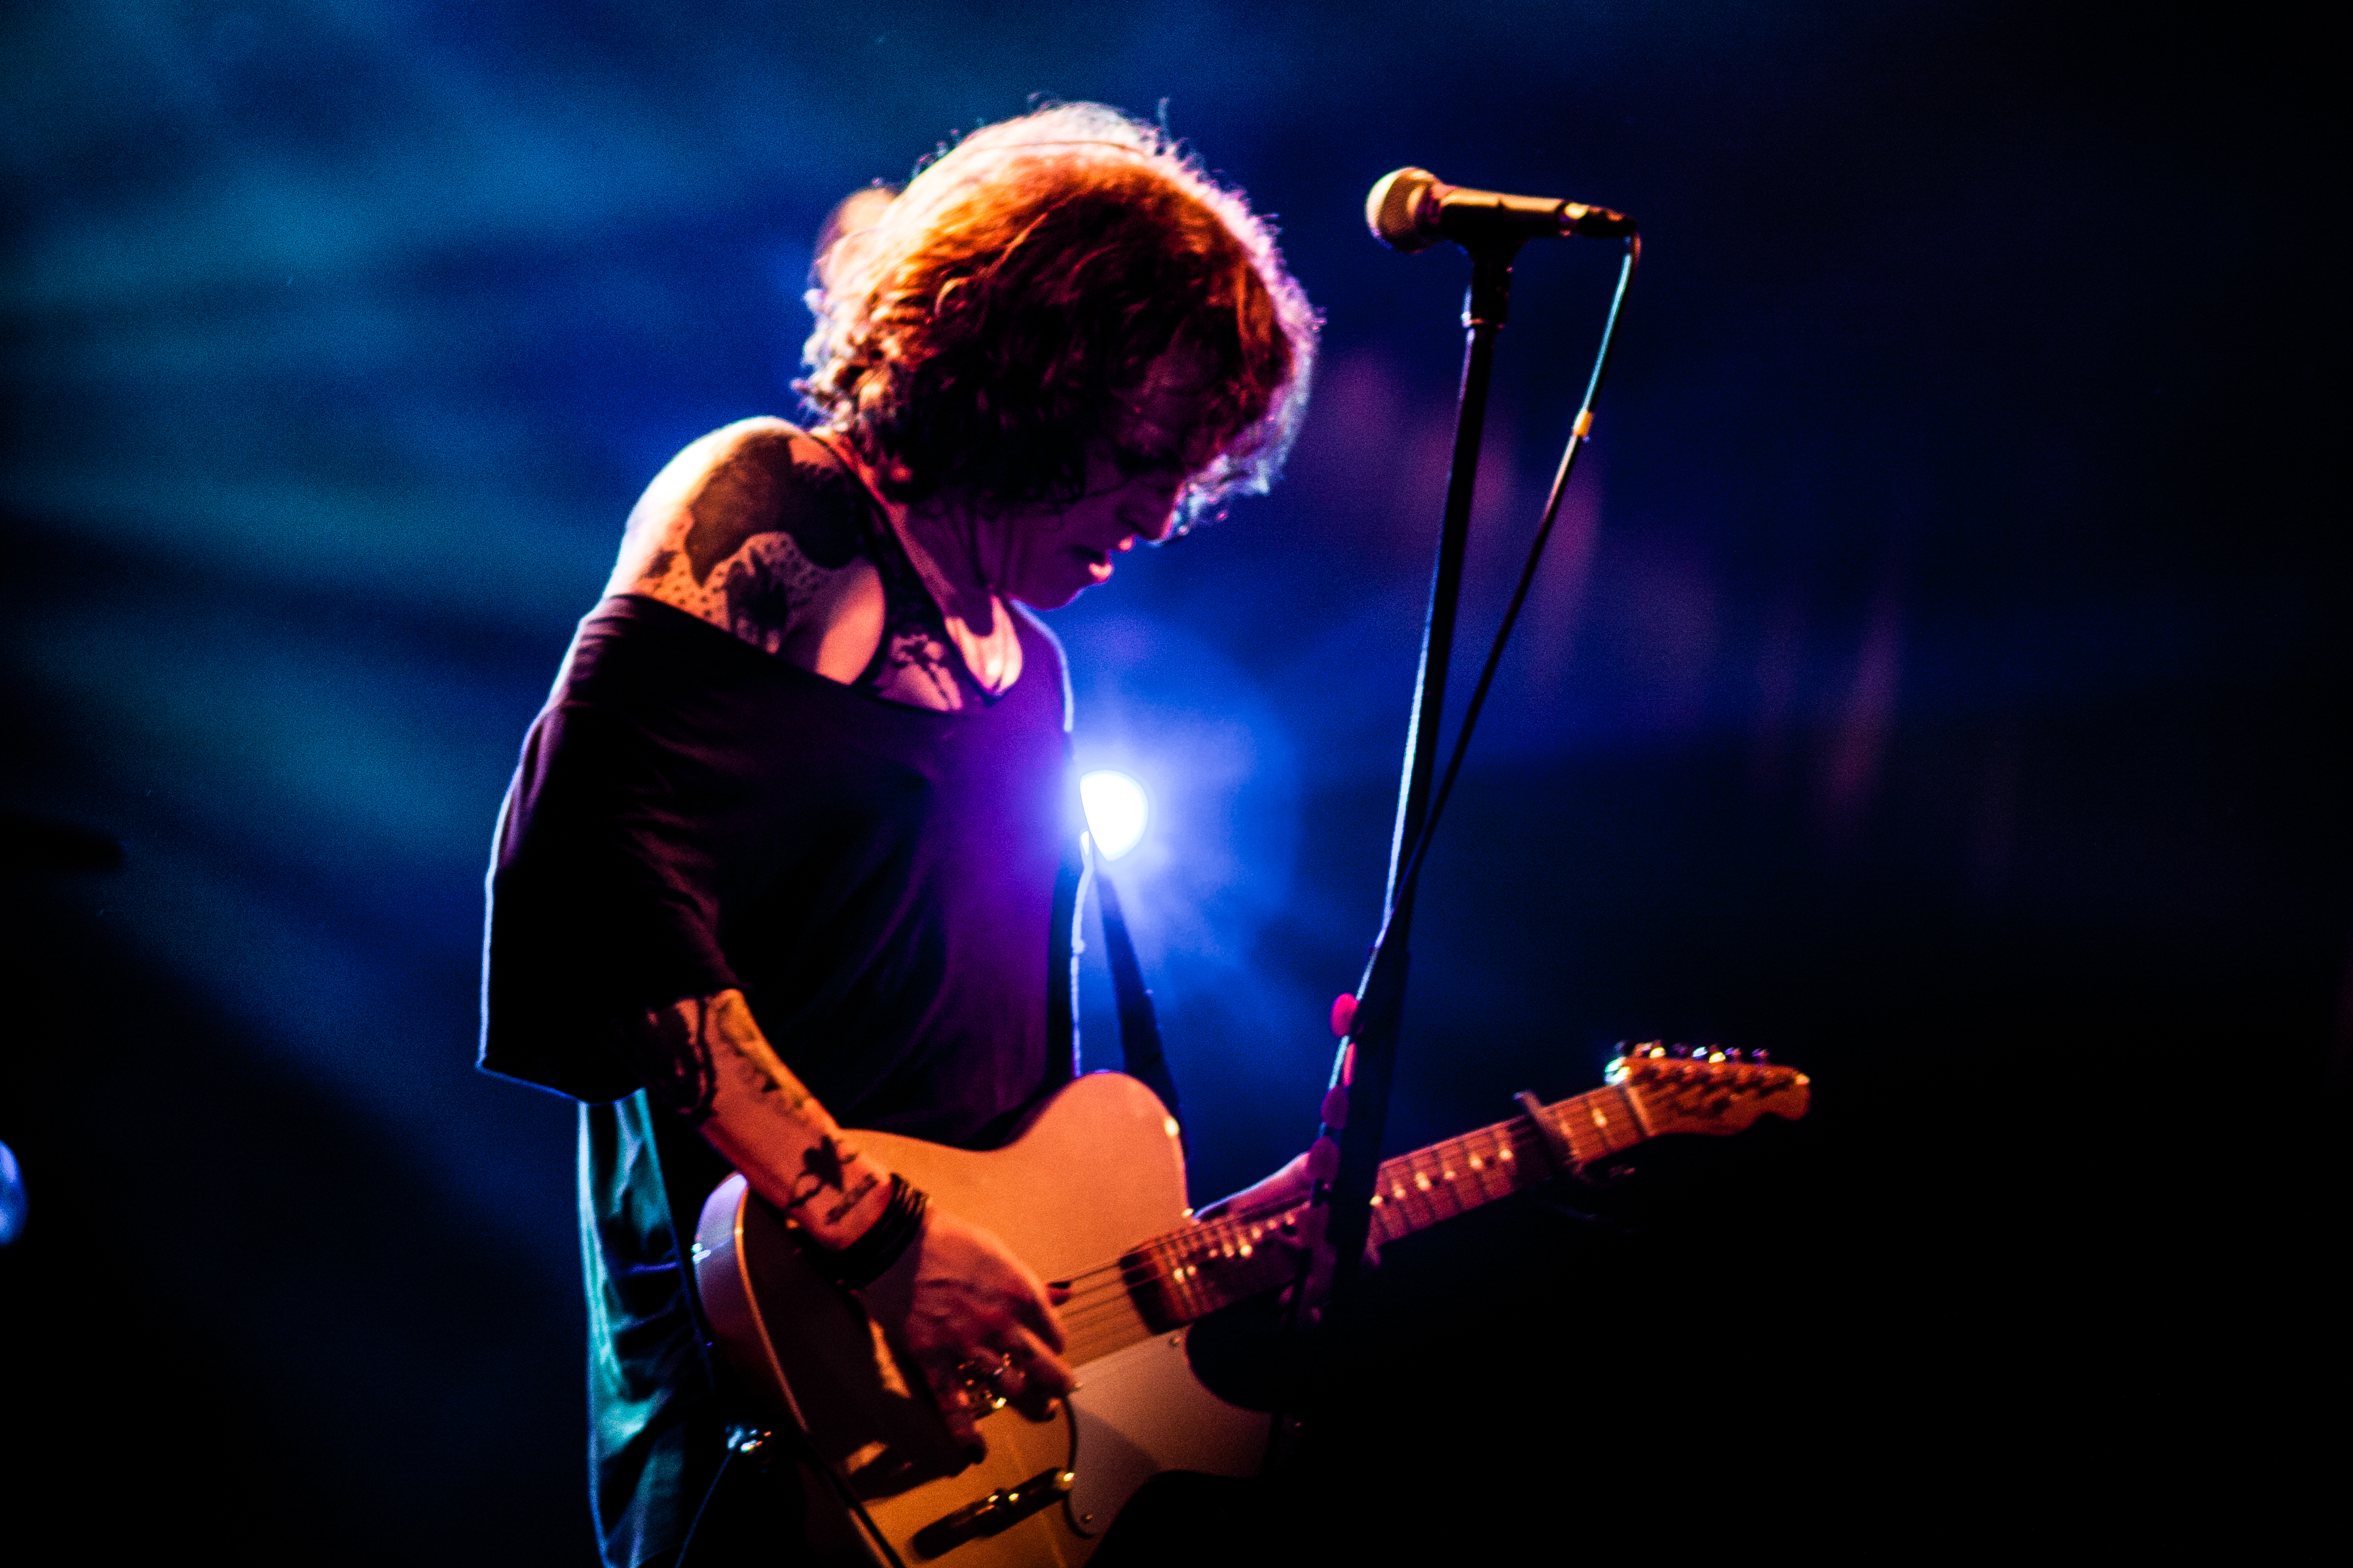
music, guitar, concert, live, musician, performance art, festival, stage, 2012, me, against, dour, againstme, dour2012, performance, bassist, singing, guitarist, drums, drummer, entertainment, performing arts, singer songwriter, rock concert